Tie-dye

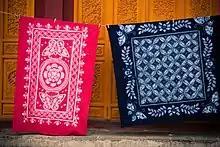
Traditional Dali Bai tie-dye

is a form of tie-dye which originated in Japan, and has been practiced there since the 8th century. includes several labor-intensive resist techniques which include stitching elaborate patterns and tightly gathering the stitching before dyeing, forming intricate designs for kimono, and other accessories and garments. Another method is to wrap the fabric around a core of rope, wood, or other material, and bind it tightly with string or thread. The areas of the fabric that are against the core or under the binding would remain undyed.